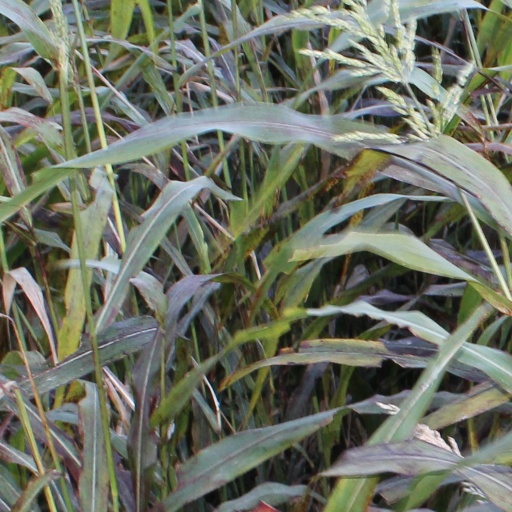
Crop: sorghum